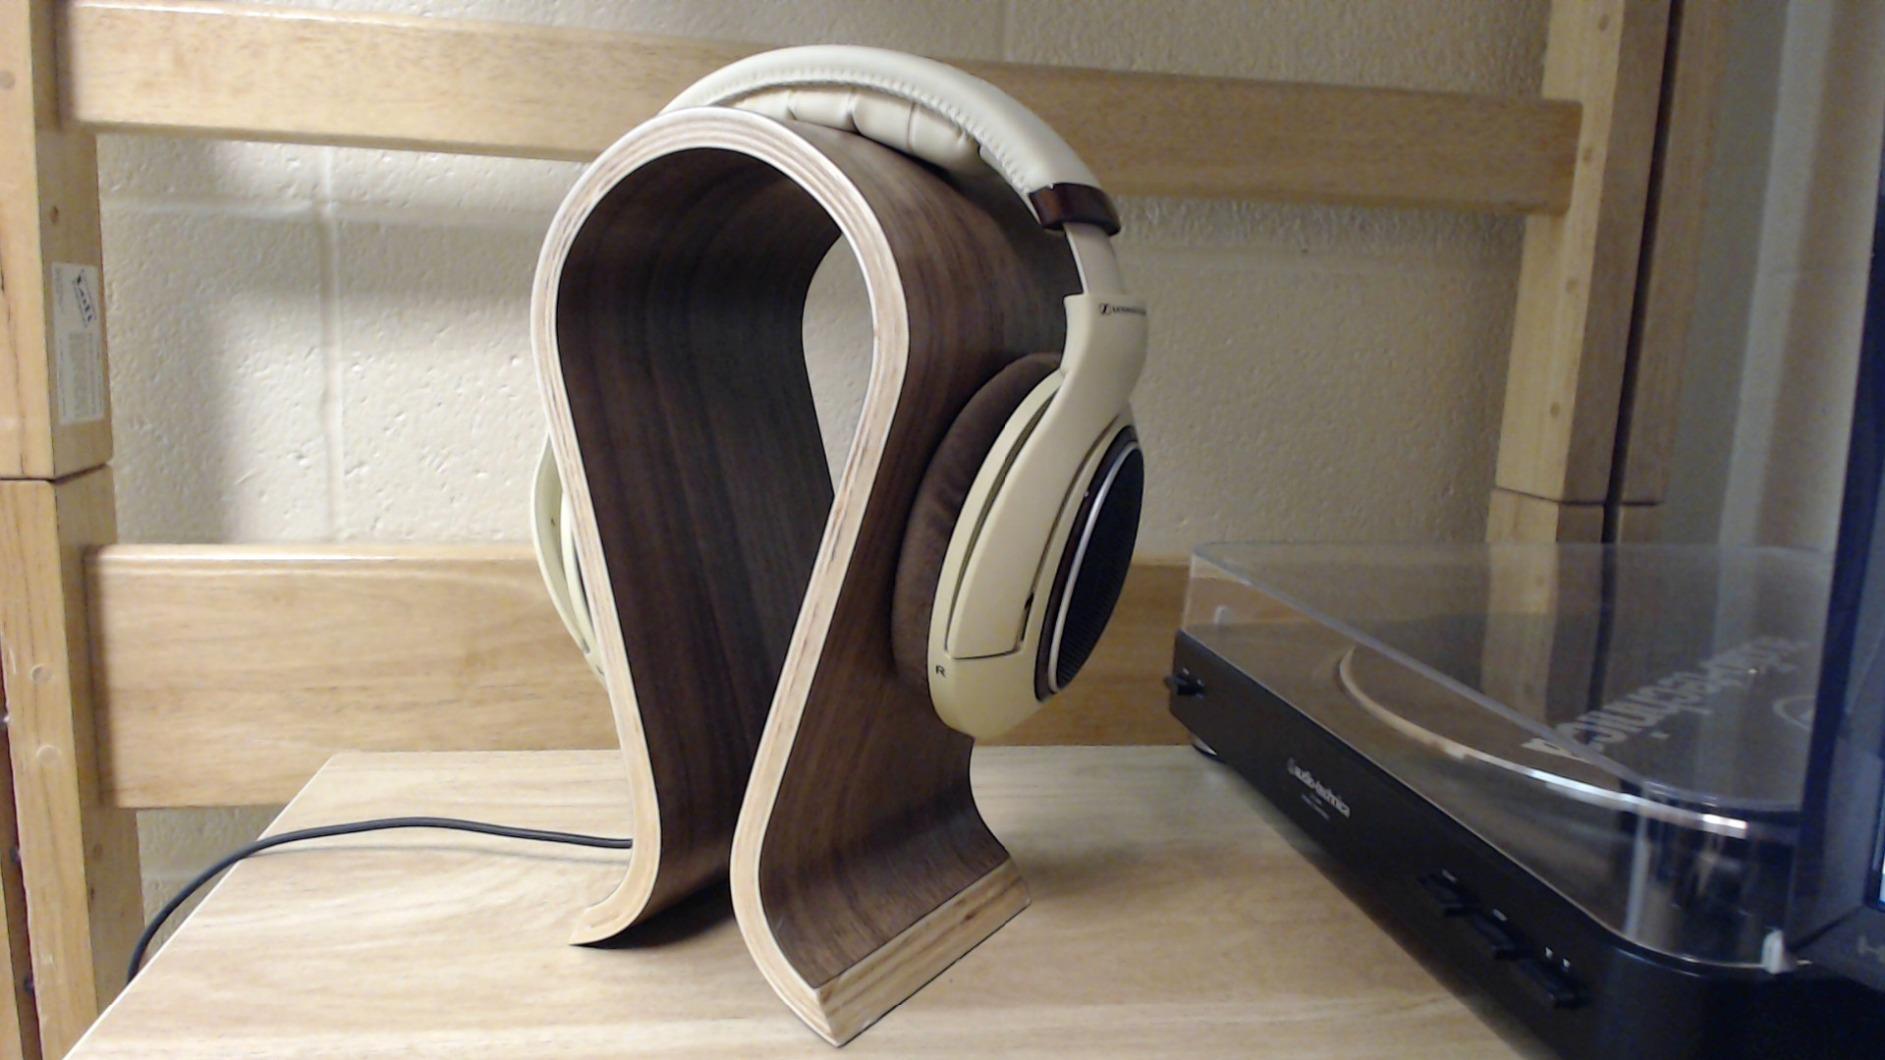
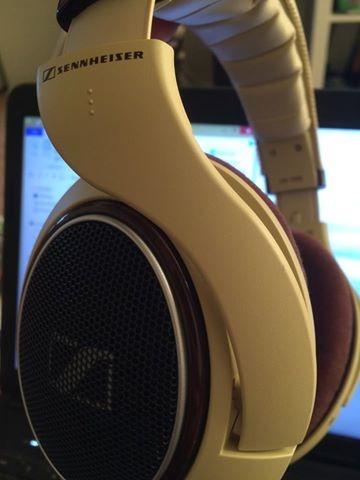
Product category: headphones
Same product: yes